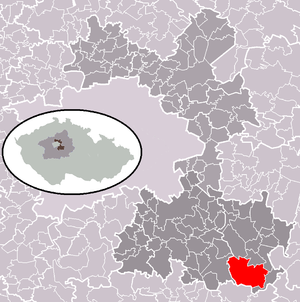
Stříbrná Skalice est une commune du district de Prague-Est, dans la région de Bohême-Centrale, en République tchèque. Sa population s'élevait à 1 400 habitants en 2020.